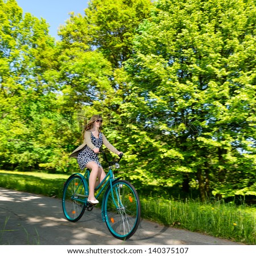
happy woman riding fast her bicycle in the sunny park